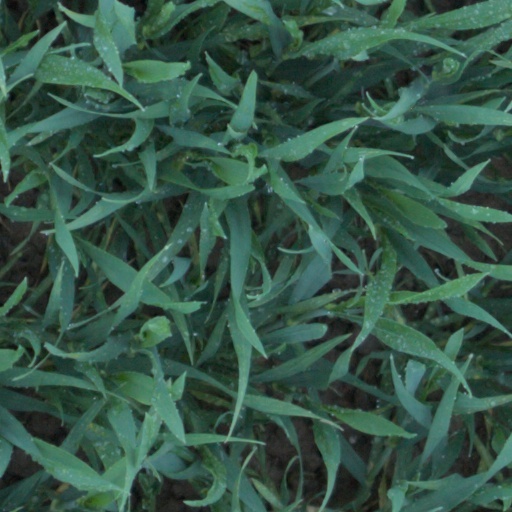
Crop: wheat